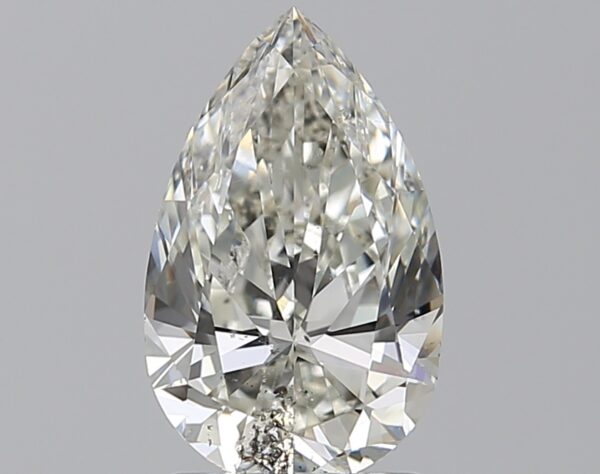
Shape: pear
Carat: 1.51
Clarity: SI2
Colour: J
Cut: EX
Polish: EX
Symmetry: EX
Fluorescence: F
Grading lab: GIA
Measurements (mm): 10.08 x 6.29 x 3.83